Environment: real
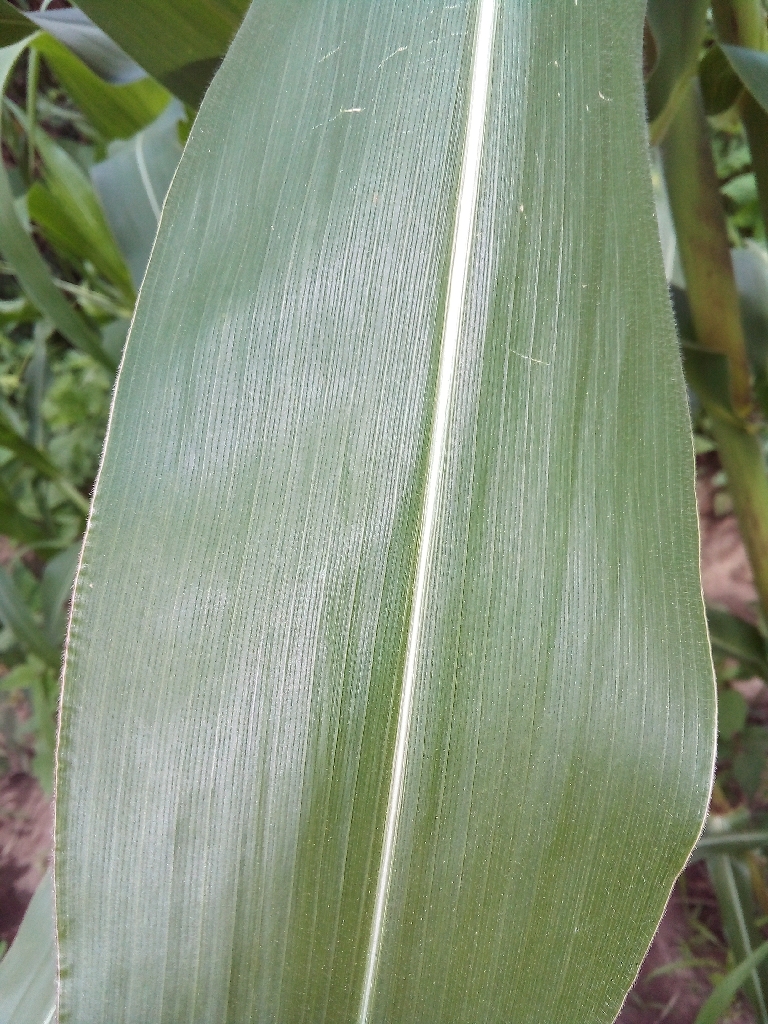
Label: healthy